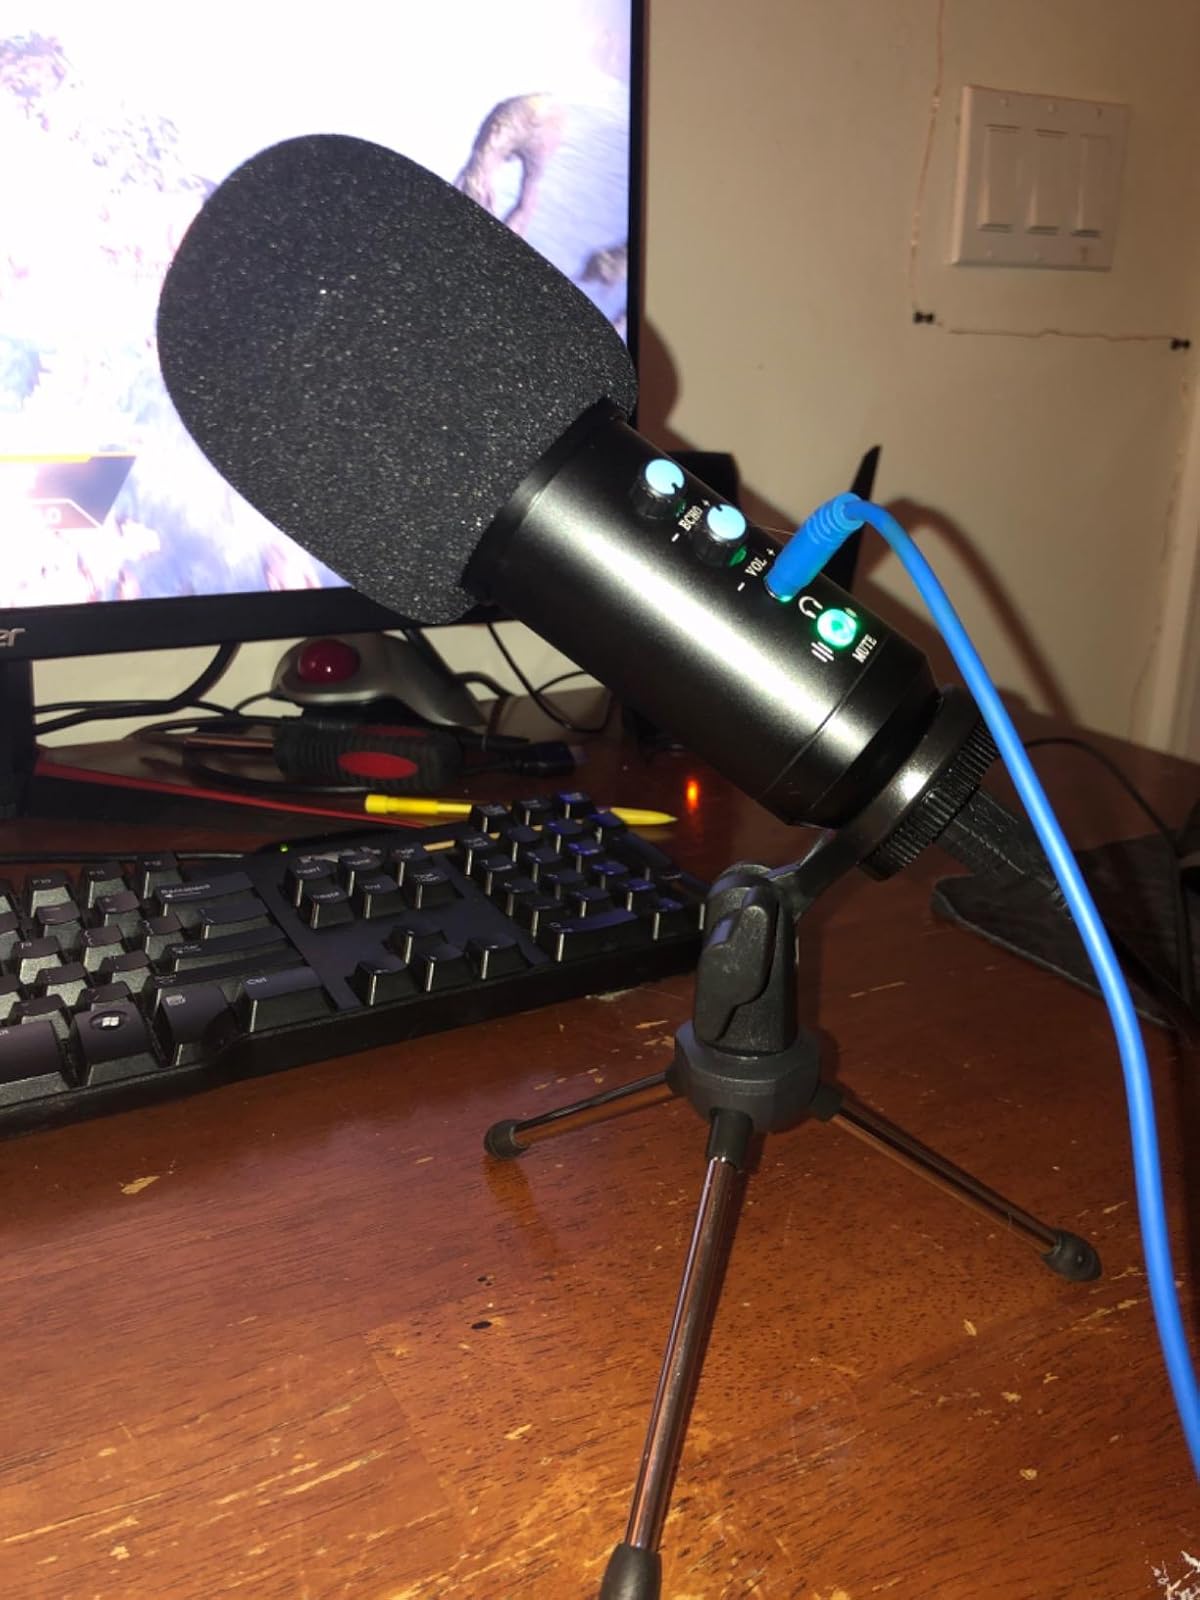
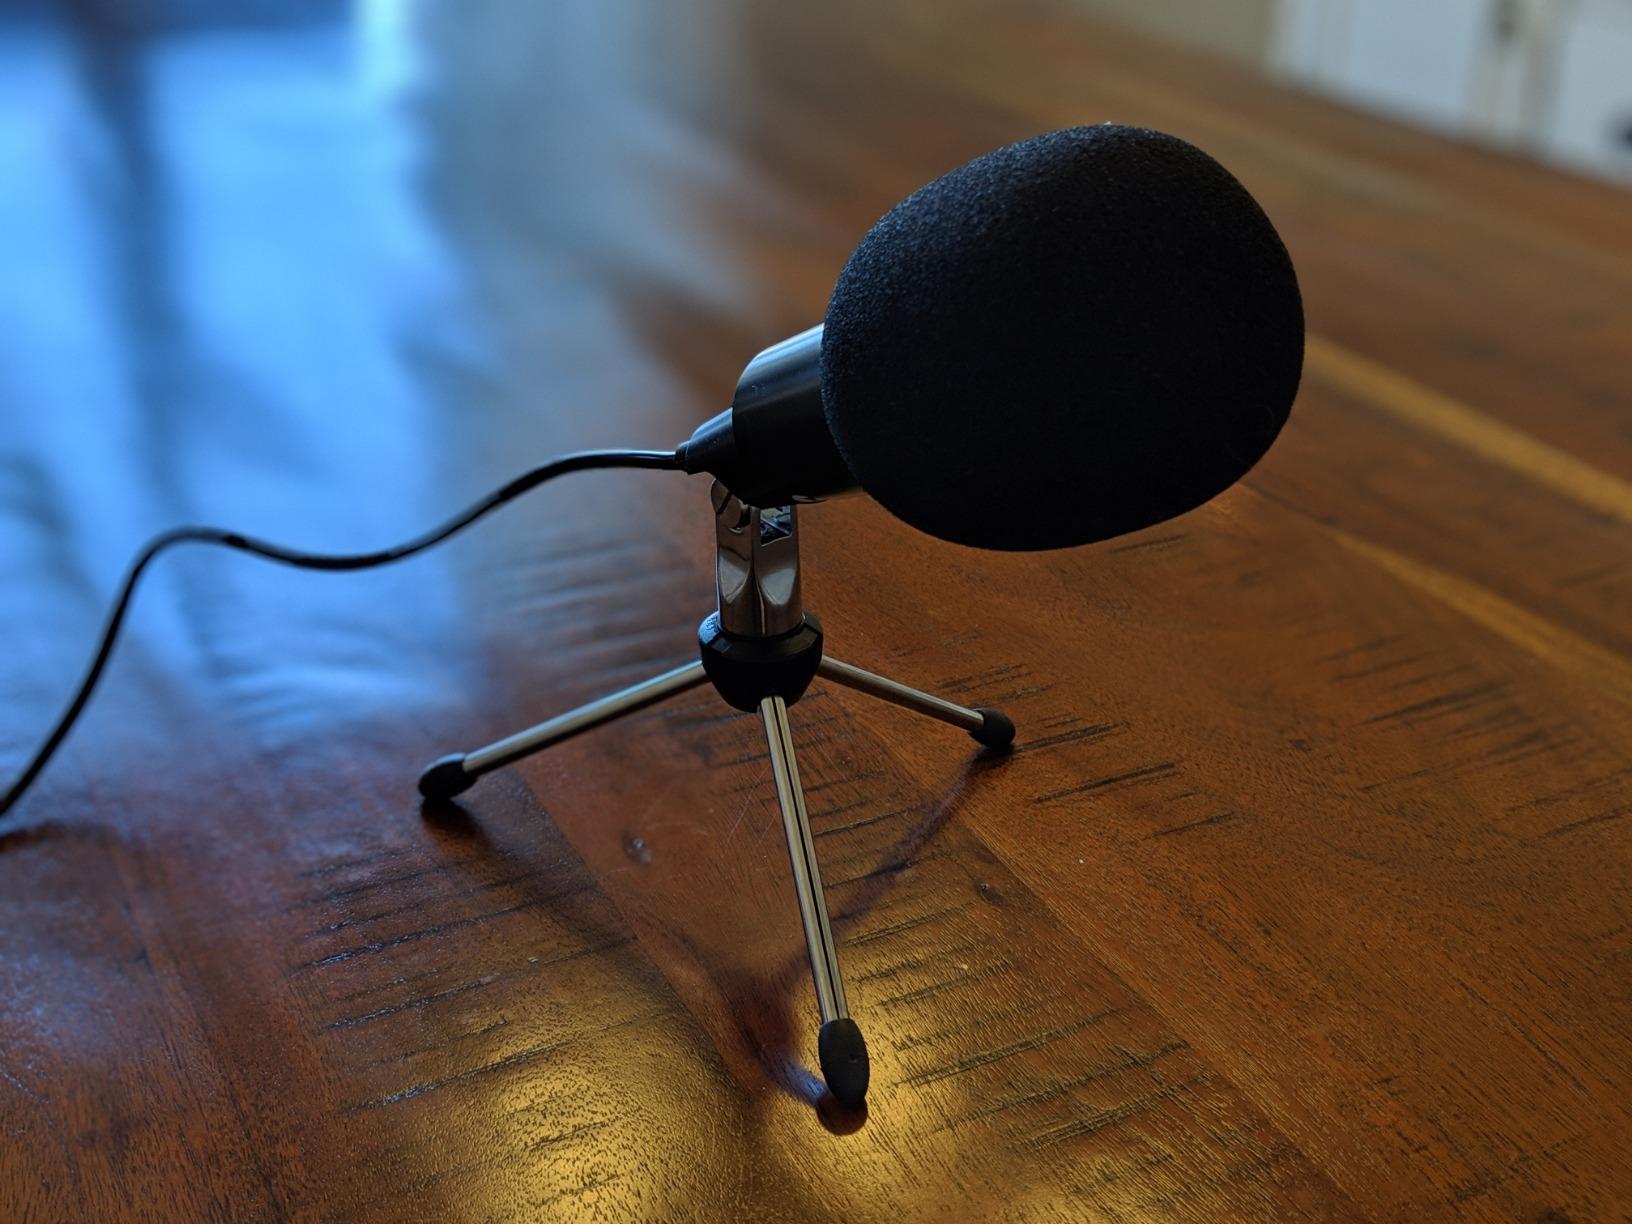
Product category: microphone
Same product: no